Isle of Man Railway locomotives

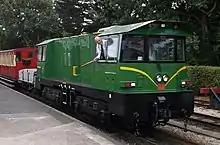
No. 21 in service with a mixed train at Port Erin in July 2014 as part of the annual transport festival

These two diesel railcars were built for the County Donegal Railways Joint Committee (CDR), where they entered service in 1950 and 1951. The mechanical parts were manufactured by Walker Brothers and the bodywork by the Great Northern Railway (Ireland). They are articulated with a full-width cab unit at one end and a separate 41-seat carriage section. After the CDR closed in 1959 the rolling stock was sold and the IMR purchased the two newest railcars. They arrived in Douglas in May 1961 and were overhauled and entered service on the Peel line in 1962. As the railcars had only one cab they were coupled back-to-back and ran as a pair, sometimes with a goods van between them. The railcar's CDR fleet numbers were retained, leaving a gap in the IMR numbering sequence until the arrival of No.18 "Ailsa" in 2005.